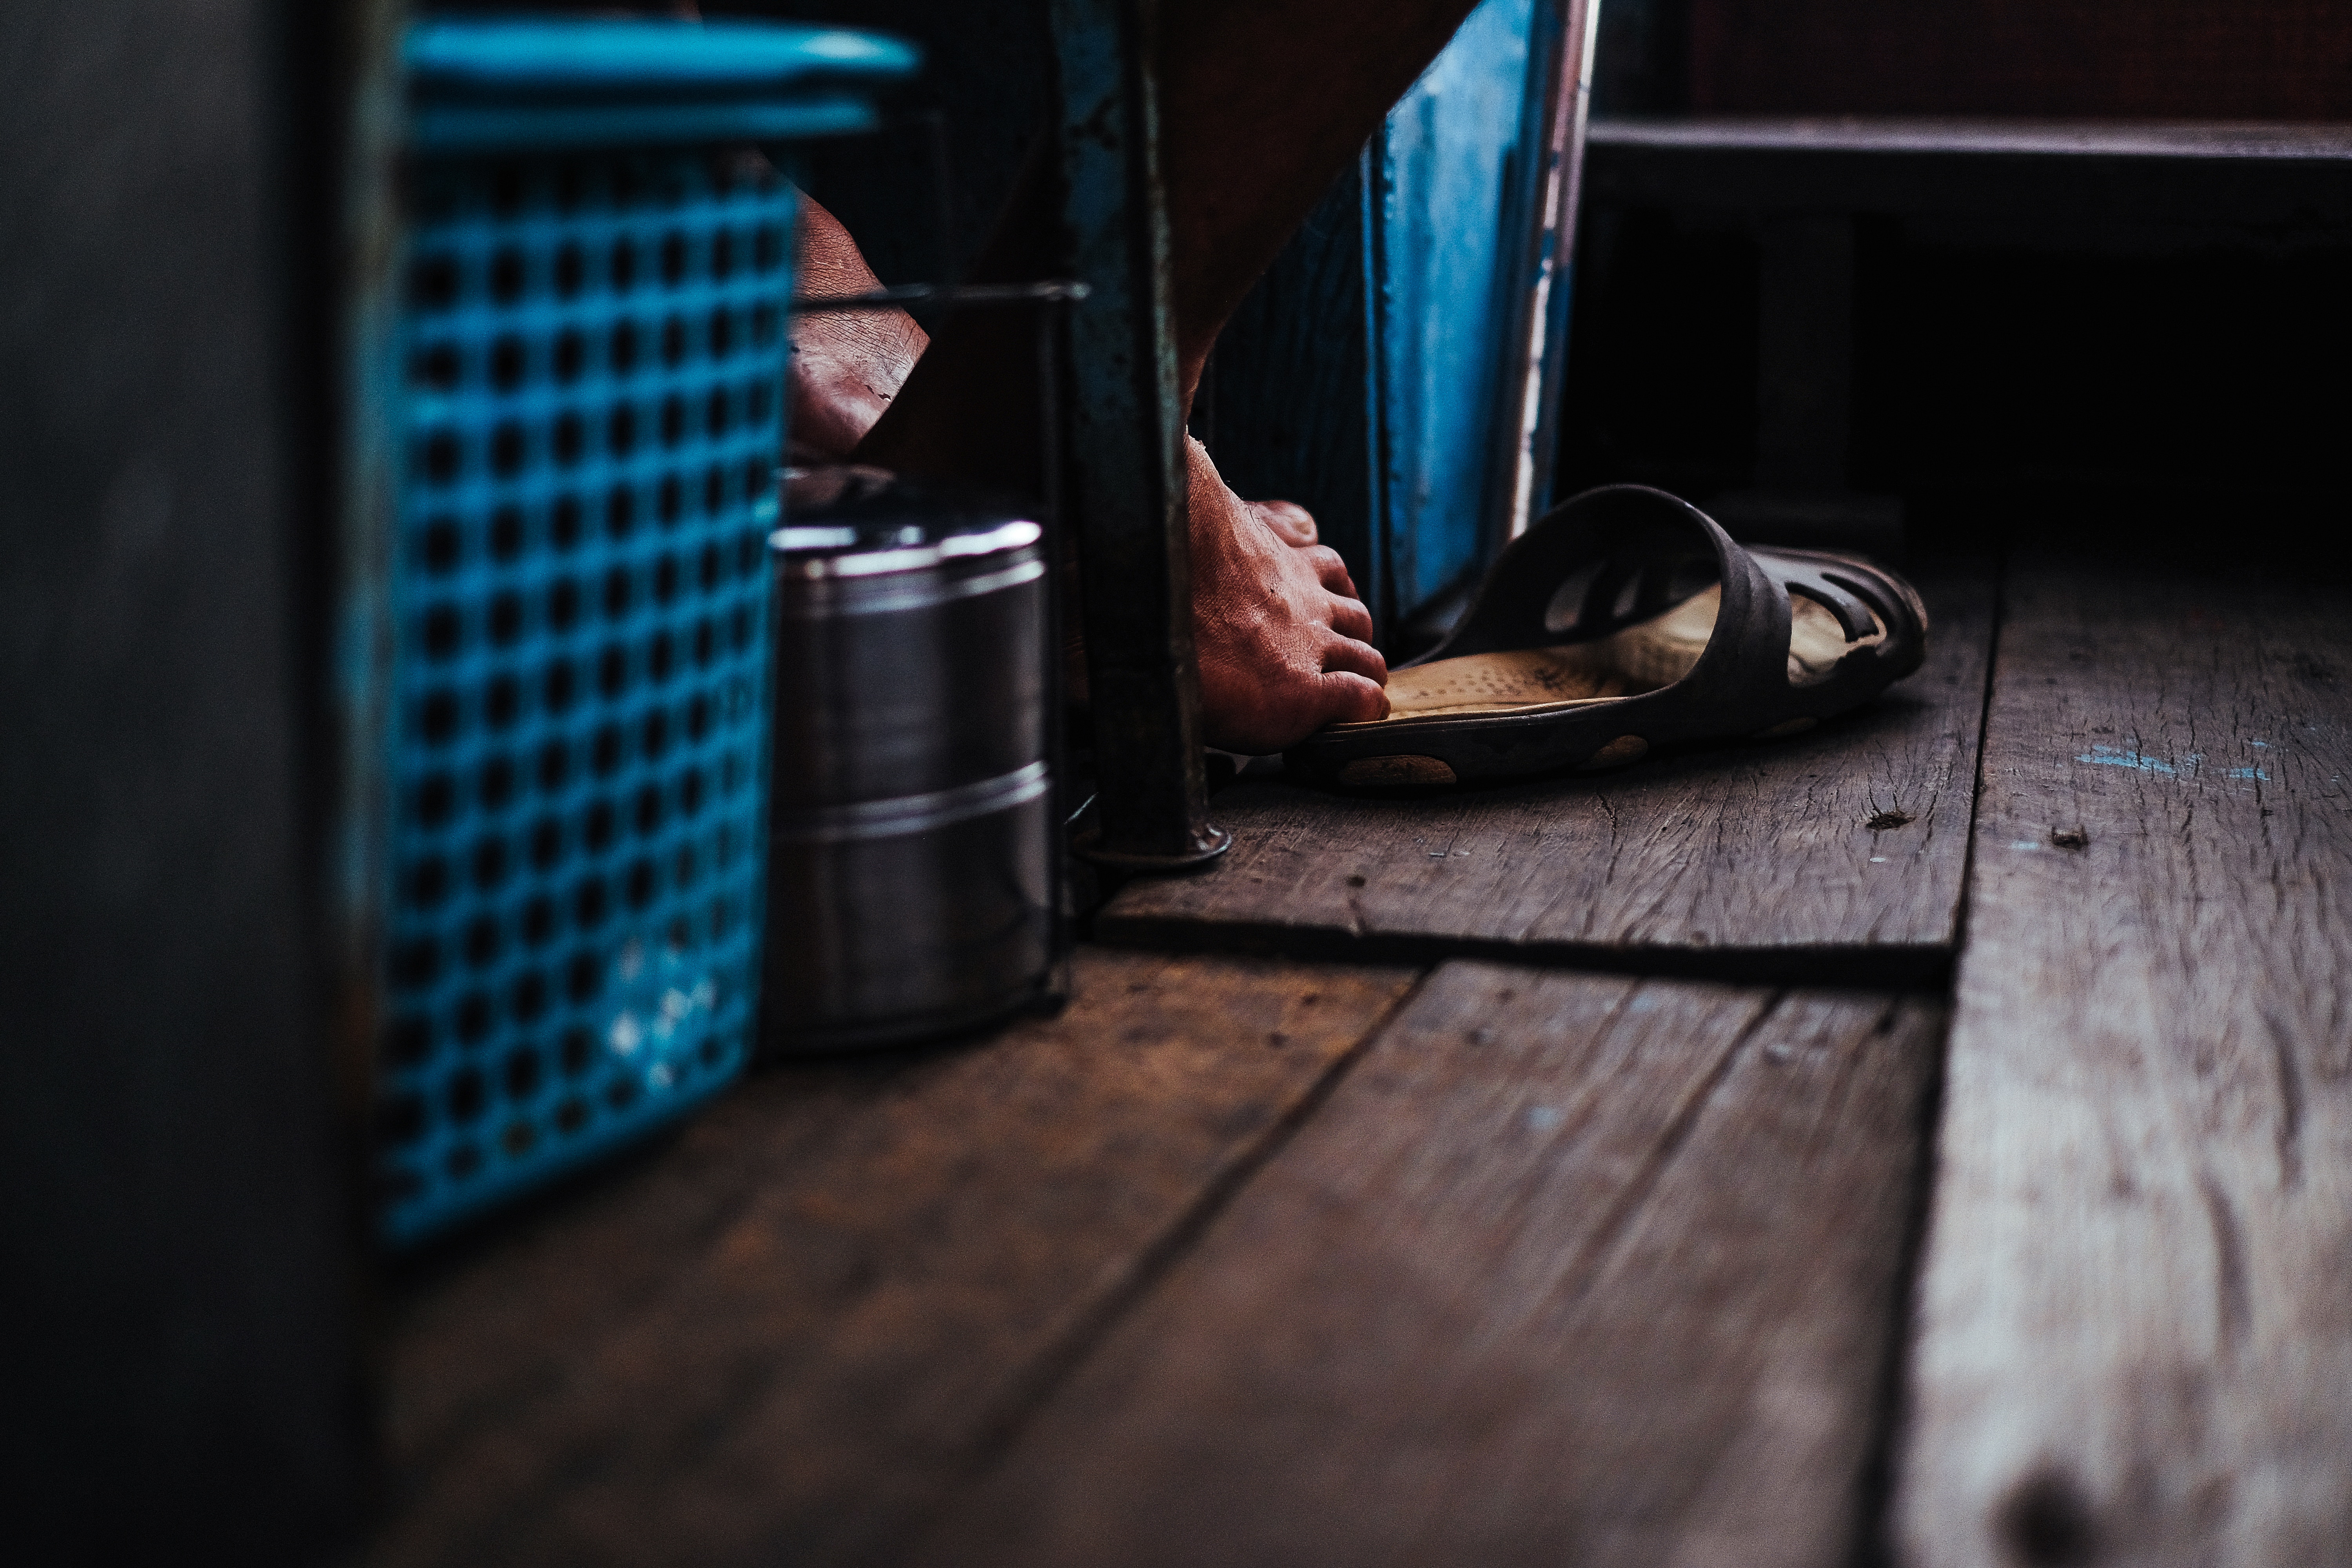
light, color, darkness, blue, black